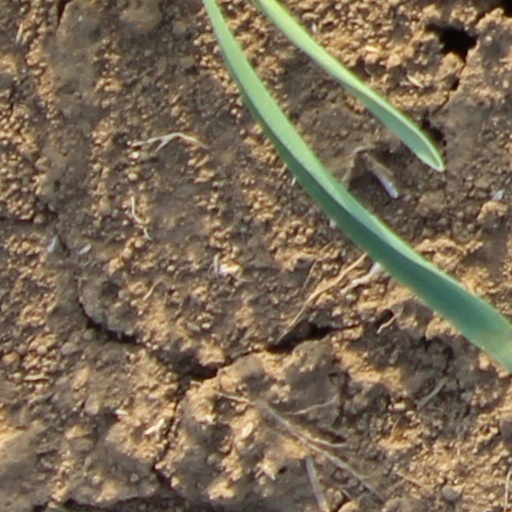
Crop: wheat